Northern fur seal

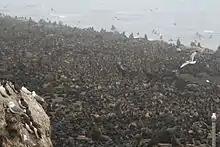
Overview of rookery

Like other otariids, northern fur seals are built for efficient terrestrial locomotion. Their hind limbs are in a plantigrade stance and are able to rotate under the body for quadrupedal locomotion and support. When swimming, there are two different types of movement: locomotion and diving. These seals swim primarily with forelimb propulsion due to their physiology. They have flexible joints between vertebrae for better maneuverability in the water as well as "greater muscular leverage" for pectoral strokes. Stroke patterns are different for different dive types and locomotion, and stroke rates vary for individuals since there is a relationship between maximum stroke rate and body size.